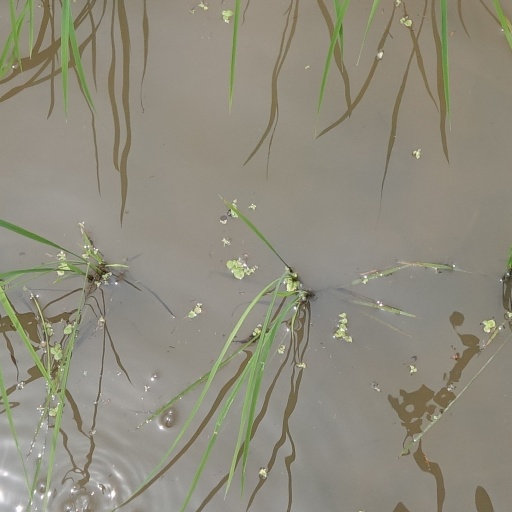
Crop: rice